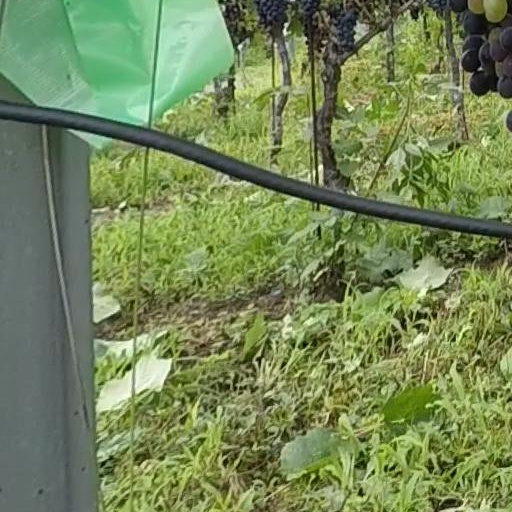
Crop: grape